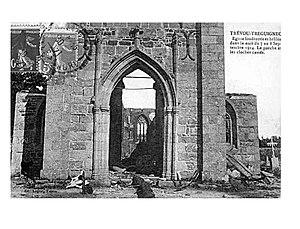
Vue de l'église foudroyée en 1914
Eugène Lageat est un photographe et éditeur de cartes postales français.
Trévou-Tréguignec [tʁevu tʁeviɲɛk] est une commune française située dans le Trégor, dans l'actuel département des Côtes-d'Armor, en Bretagne.